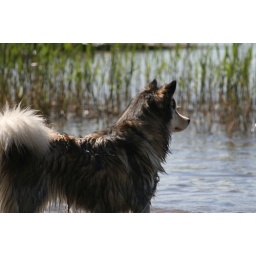
Looking for the ball in the water